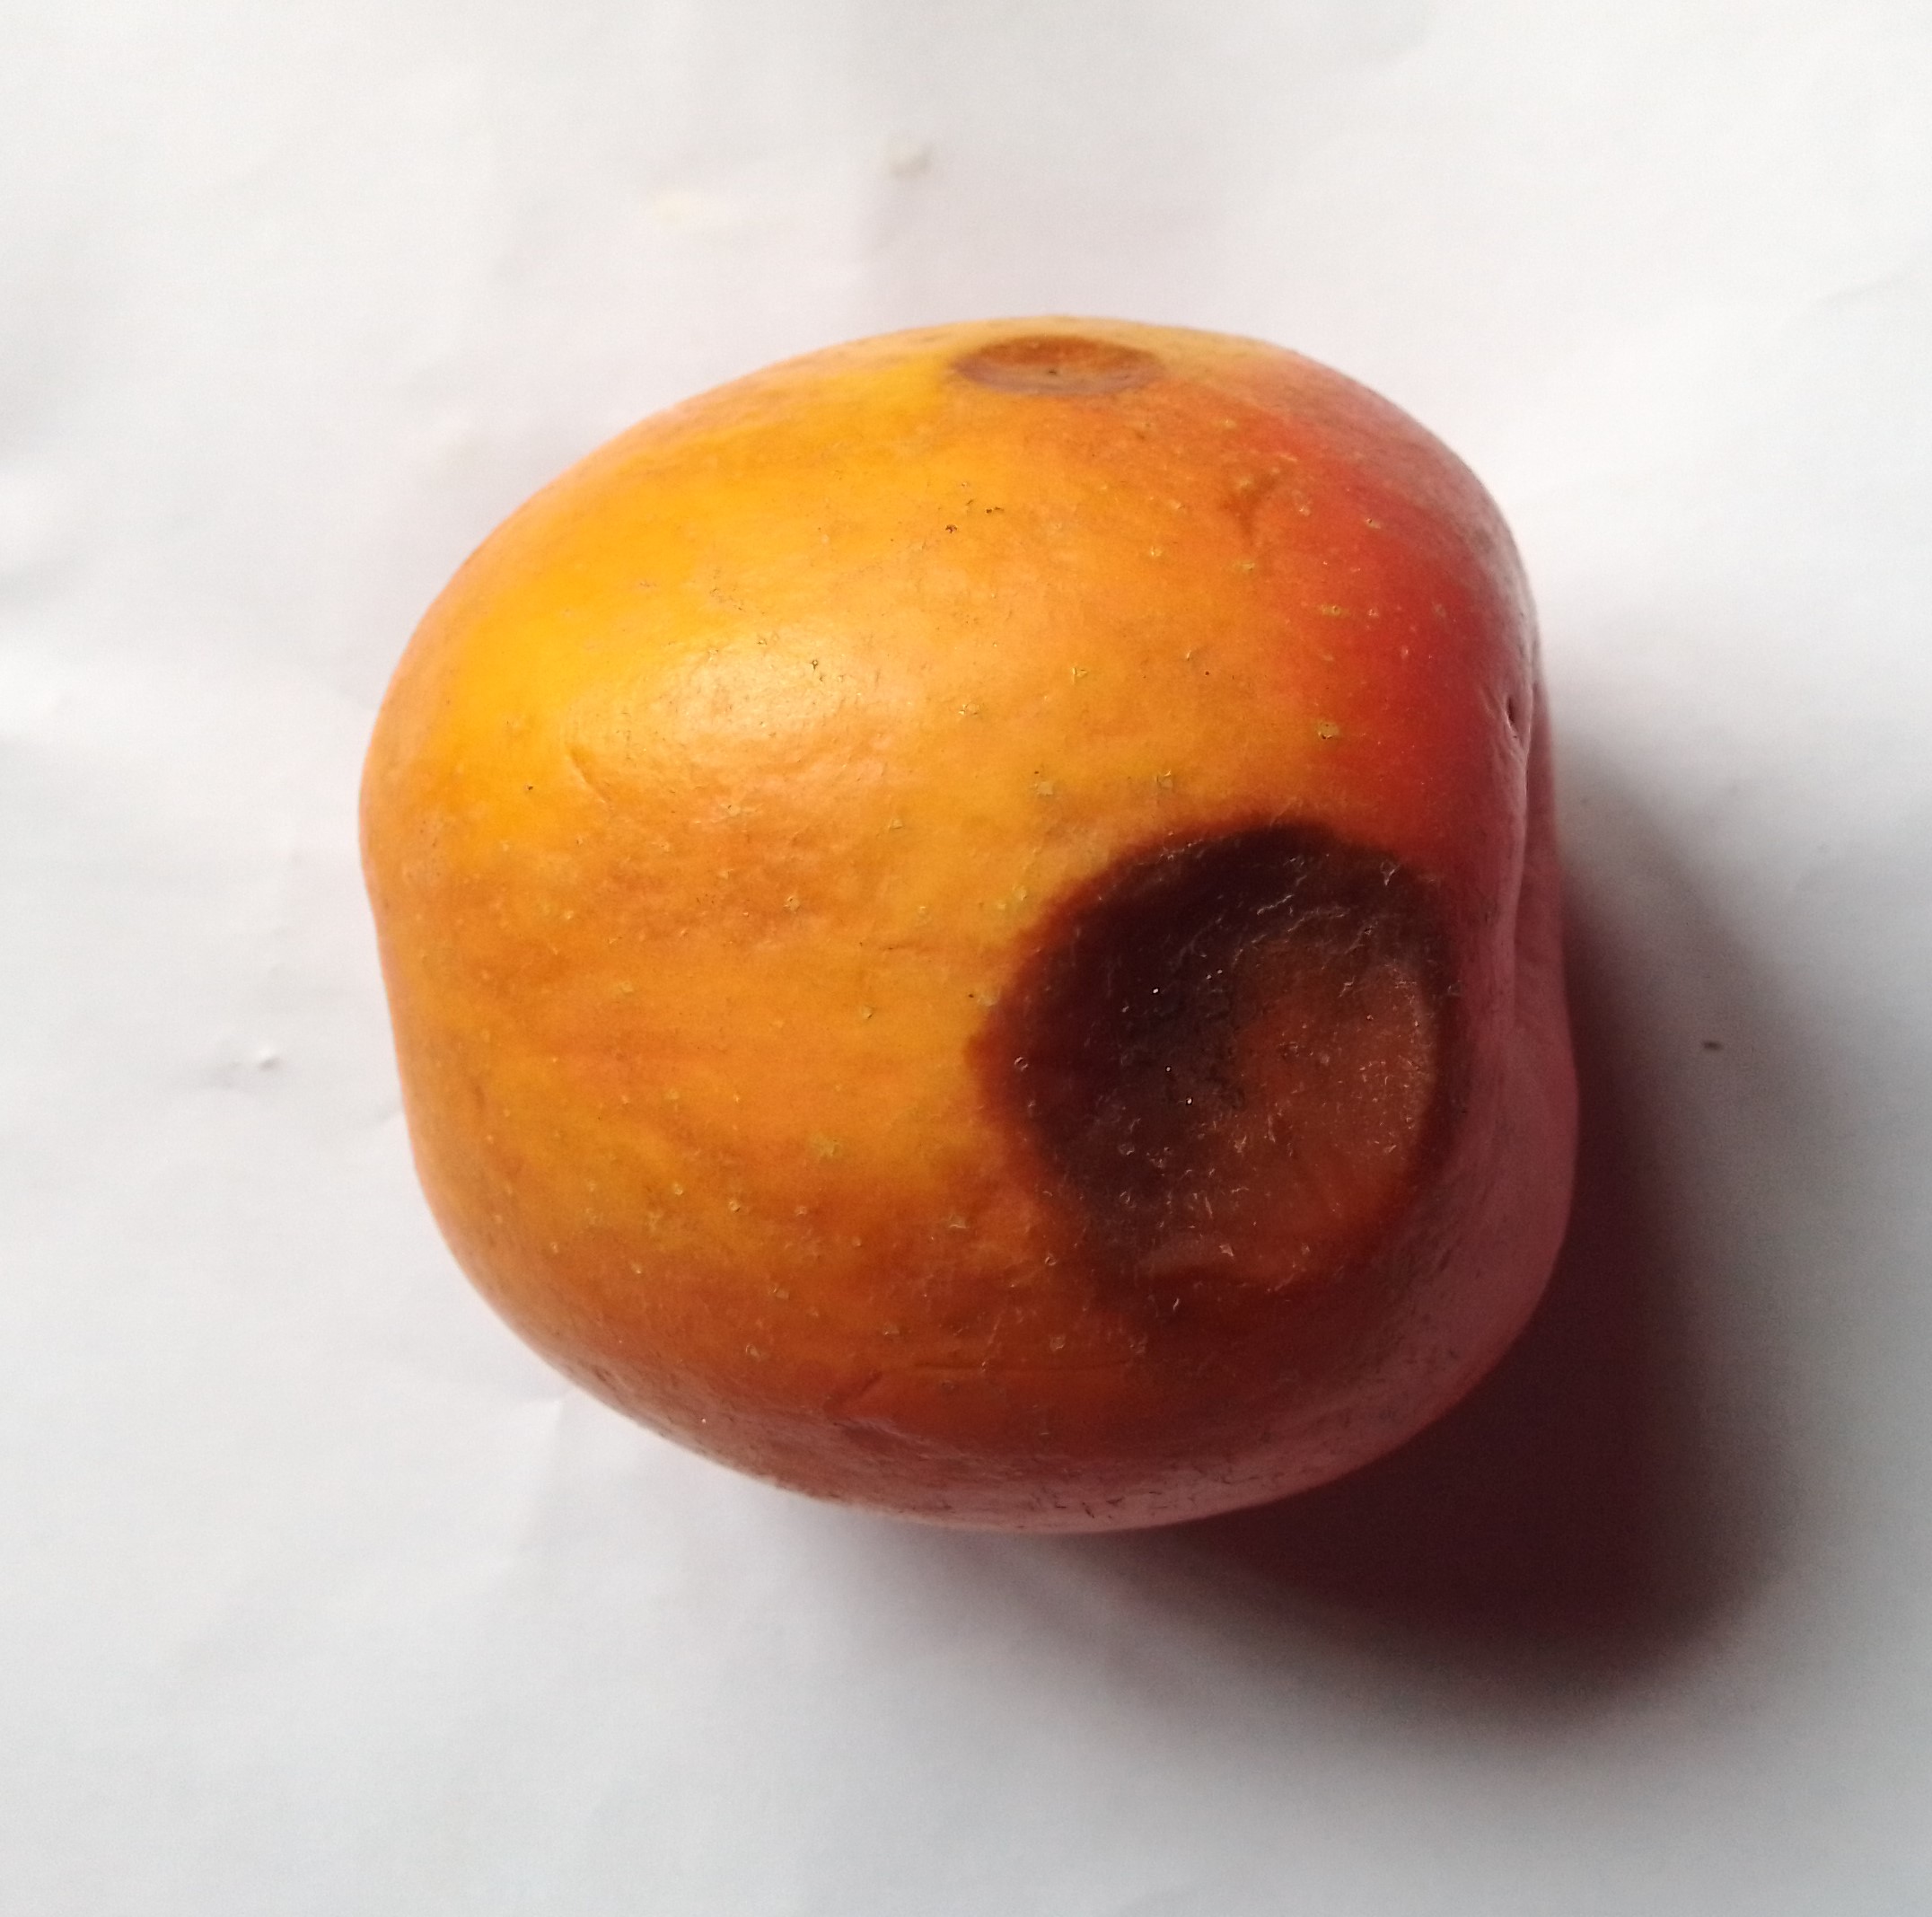
Fruit: apple
Condition: rotten